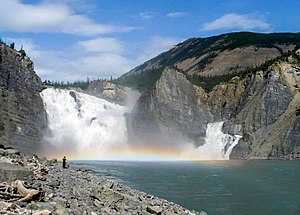
Nahanni Nationalpark
Virginia Falls i Nahanni Nationalpark
Nahanni Nationalpark eller Nahanni National Park Reserve er en 30.050 km² stor nationalpark som ligger i Northwest Territories i Canada, omkring 600 km vest for Yellowknife. Parken beskytter bl.a. en del af Mackenzie Mountains bjergene og South Nahanni floden.